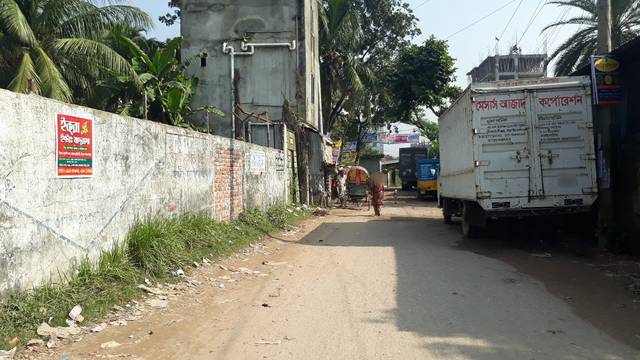
Region: Bangladesh
Coordinates: 23.857, 90.257